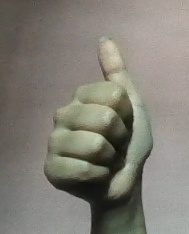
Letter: aleff